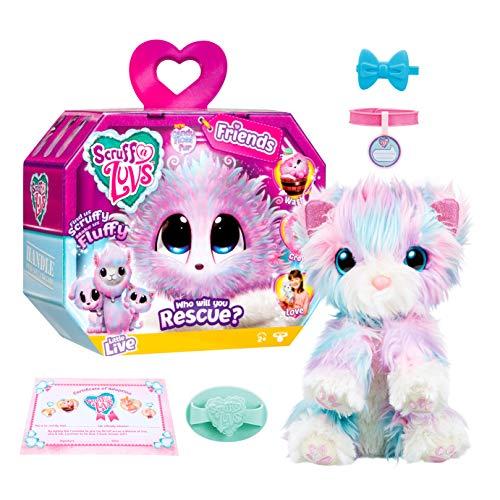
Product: Little Live Scruff-A-Luvs Plush Mystery Rescue Pet - Candy Floss
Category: Toys & Games | Stuffed Animals & Plush Toys | Plush Interactive Toys
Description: New cotton candy fur.
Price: $19.72
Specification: ProductDimensions:3.9x3.9x4.3inches|ItemWeight:3.04ounces|ShippingWeight:7.2ounces(Viewshippingratesandpolicies)|ASIN:B07NSVT914|Itemmodelnumber:30022|Manufacturerrecommendedage:24months-15years